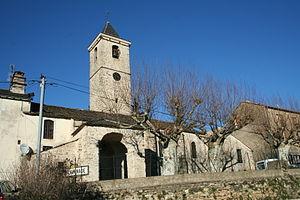
Prémian (Hérault) - église Saint-Sébastien (de la Caminade).
Prémian est une commune française située dans le département de l'Hérault, en région Occitanie.